Steve Mandanda

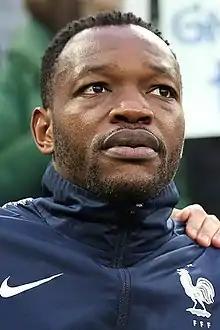
Mandanda with France in 2018

Steve Mandanda Mpidi (born 28 March 1985) is a professional footballer who is currently a free agent, having last played as a goalkeeper for Ligue 1 club Rennes.